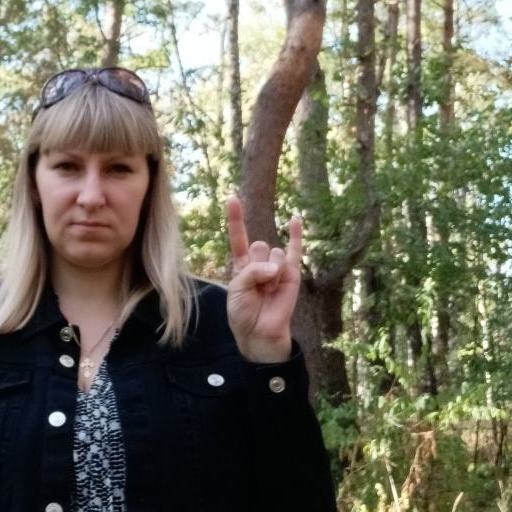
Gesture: rock